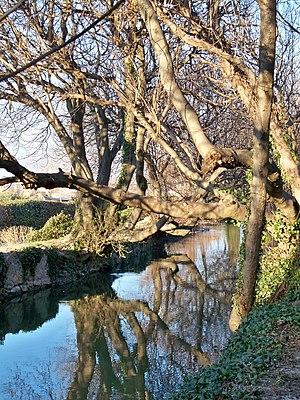
Canal de Vaucluse au Parc Chico Mendes, quartier du Pont des 2 Eaux à Avignon (84)
Le canal de Vaucluse prend naissance à la Prise du Prévôt, dite aussi « La Croupière », sur la commune du Thor. Ses eaux proviennent d'une dérivation de la Sorgue d'Entraigues, via la Sorgue du Trentin à l’aval de la prise. Ce canal appartient intégralement au réseau des Sorgues. Hydrologiquement, puisque comme toutes les autres Sorgues, ses eaux proviennent de la fontaine de Vaucluse, étymologiquement aussi puisque les différents actes et documents cartographiques dénomment ce cours d’eau « la Sorgue », tout comme la plupart des riverains.